Calliphora vomitoria

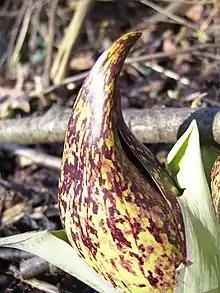
"C. vomitoria" is a known pollinator of the skunk cabbage

Bluebottle fly adults feed on nectar, and they are pollinators of flowers. They are especially attracted to flowers that have strong odors, such as those that have adapted to smell like rotting meat. Plants pollinated by the fly include the skunk cabbage ("Symplocarpus foetidus"), American pawpaw ("Asimina triloba"), dead horse arum ("Helicodiceros muscivorus"), goldenrod and some species of the carrot family. These insects tend to fly in packs in order to detect possible food sources more efficiently. If one fly detects food, it disperses a pheromone, which will alert the others to the meal.